Wet-on-wet

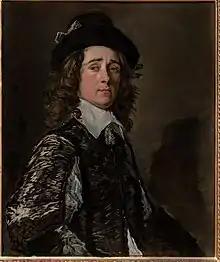
Frans Hals, Jasper Schade van Westrum (1645); painted mostly wet-on-wet. The forehead has portions of wet (white) over dry (brown/black).

Wet-on-wet, or alla prima (Italian, meaning "at first attempt"), direct painting or au premier coup, is a painting technique in which layers of wet paint are applied to previously administered layers of wet paint. Used mostly in oil painting, the technique requires a fast way of working, because the work has to be finished before the first layers have dried.